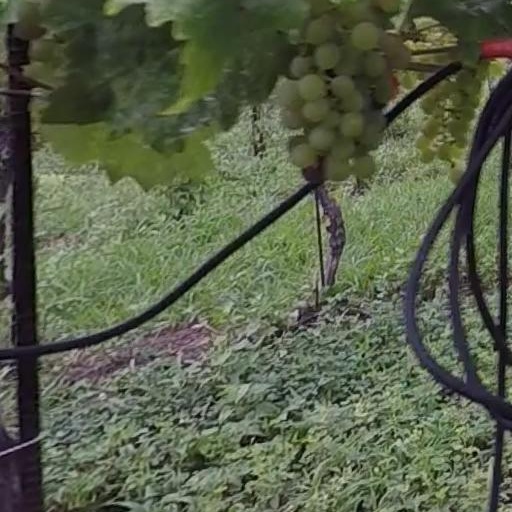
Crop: grape